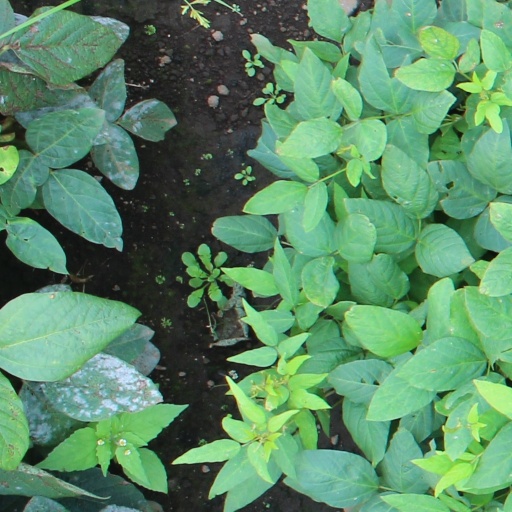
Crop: soybean